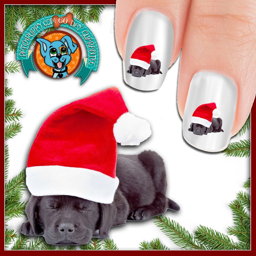
black lab in a santa hat nail art